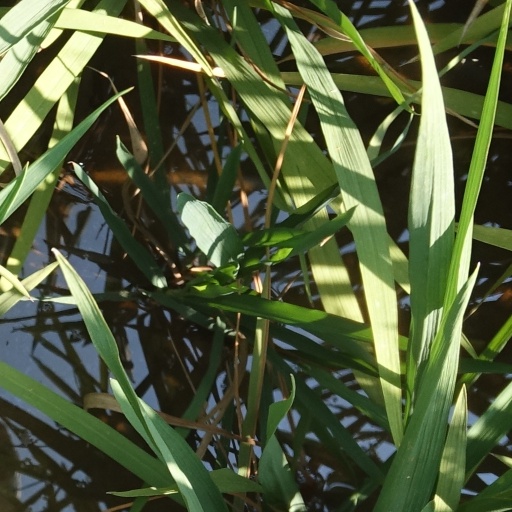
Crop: rice